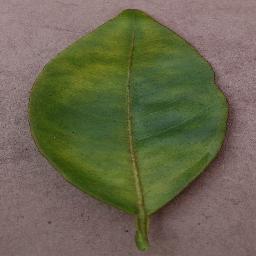
Label: Orange___Haunglongbing_(Citrus_greening)